Lycée Jean Jaurès (Montreuil, Seine-Saint-Denis)

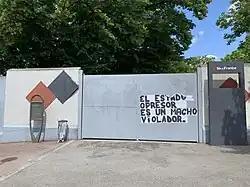

Lycée Jean Jaurès is a sixth-form college/senior high school in Montreuil, Seine-Saint-Denis, France in the Paris metropolitan area, in the area of the Murs à pêches. The school was designed by French architect Jacques Carlu: its construction started in 1960 and it opened in 1964. The school was originally designed for 2600 students. The high school is one of the five high schools in Montreuil.